West Side, Jersey City

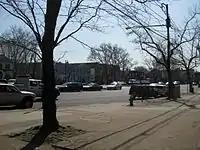
Mallory Square, a small Filipino American neighborhood in the Lincoln Park/West Bergen area of Jersey City's West Side

At Communipaw Avenue the street enters the heart of West Bergen. West Bergen is so called in reference Bergen-Lafayette Section and in the 19th century was part of Bergen Township and Bergen. (The name Bergen is from the original Bergen, New Netherland centered on Bergen Square). One of the very few older residential districts of the city west of the avenue radiates from Mallory Avenue as it runs south from Lincoln Park.